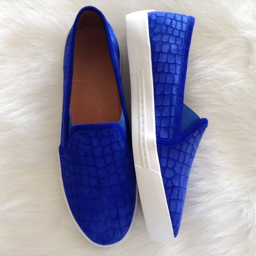
person shoes brand new , never worn .